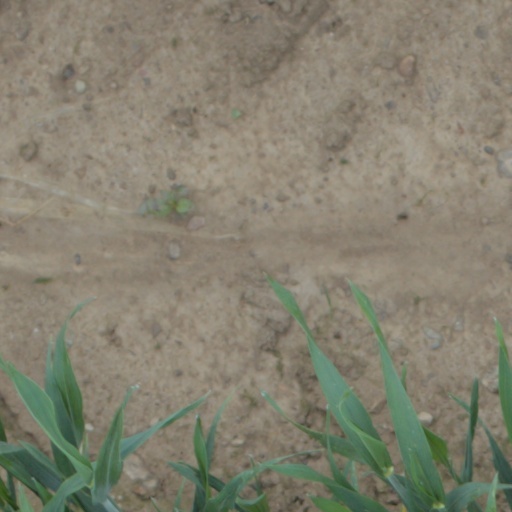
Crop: wheat